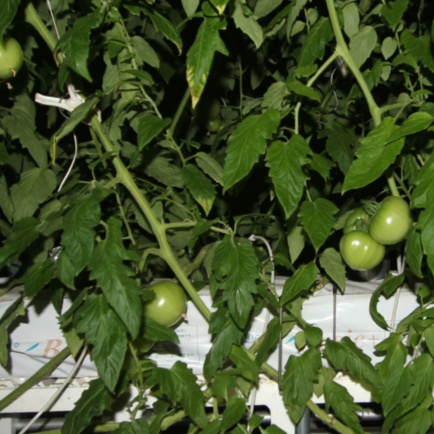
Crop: tomato